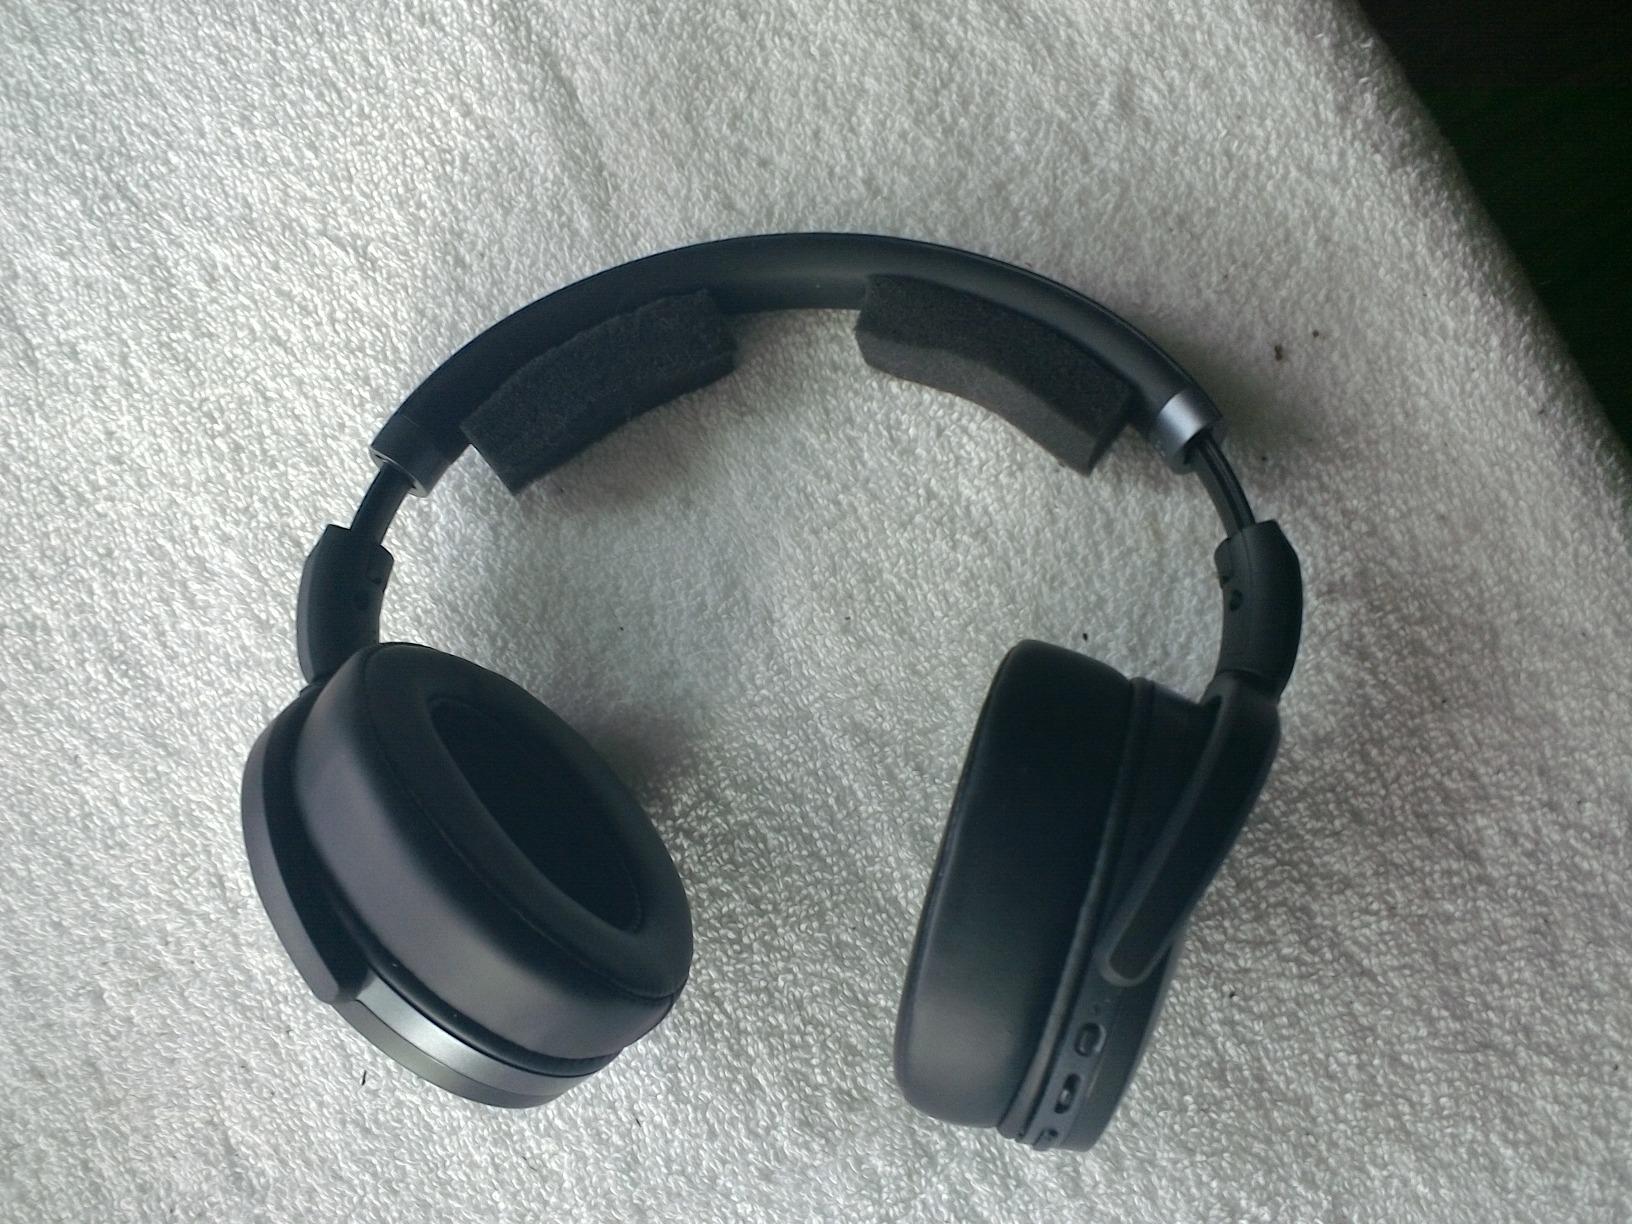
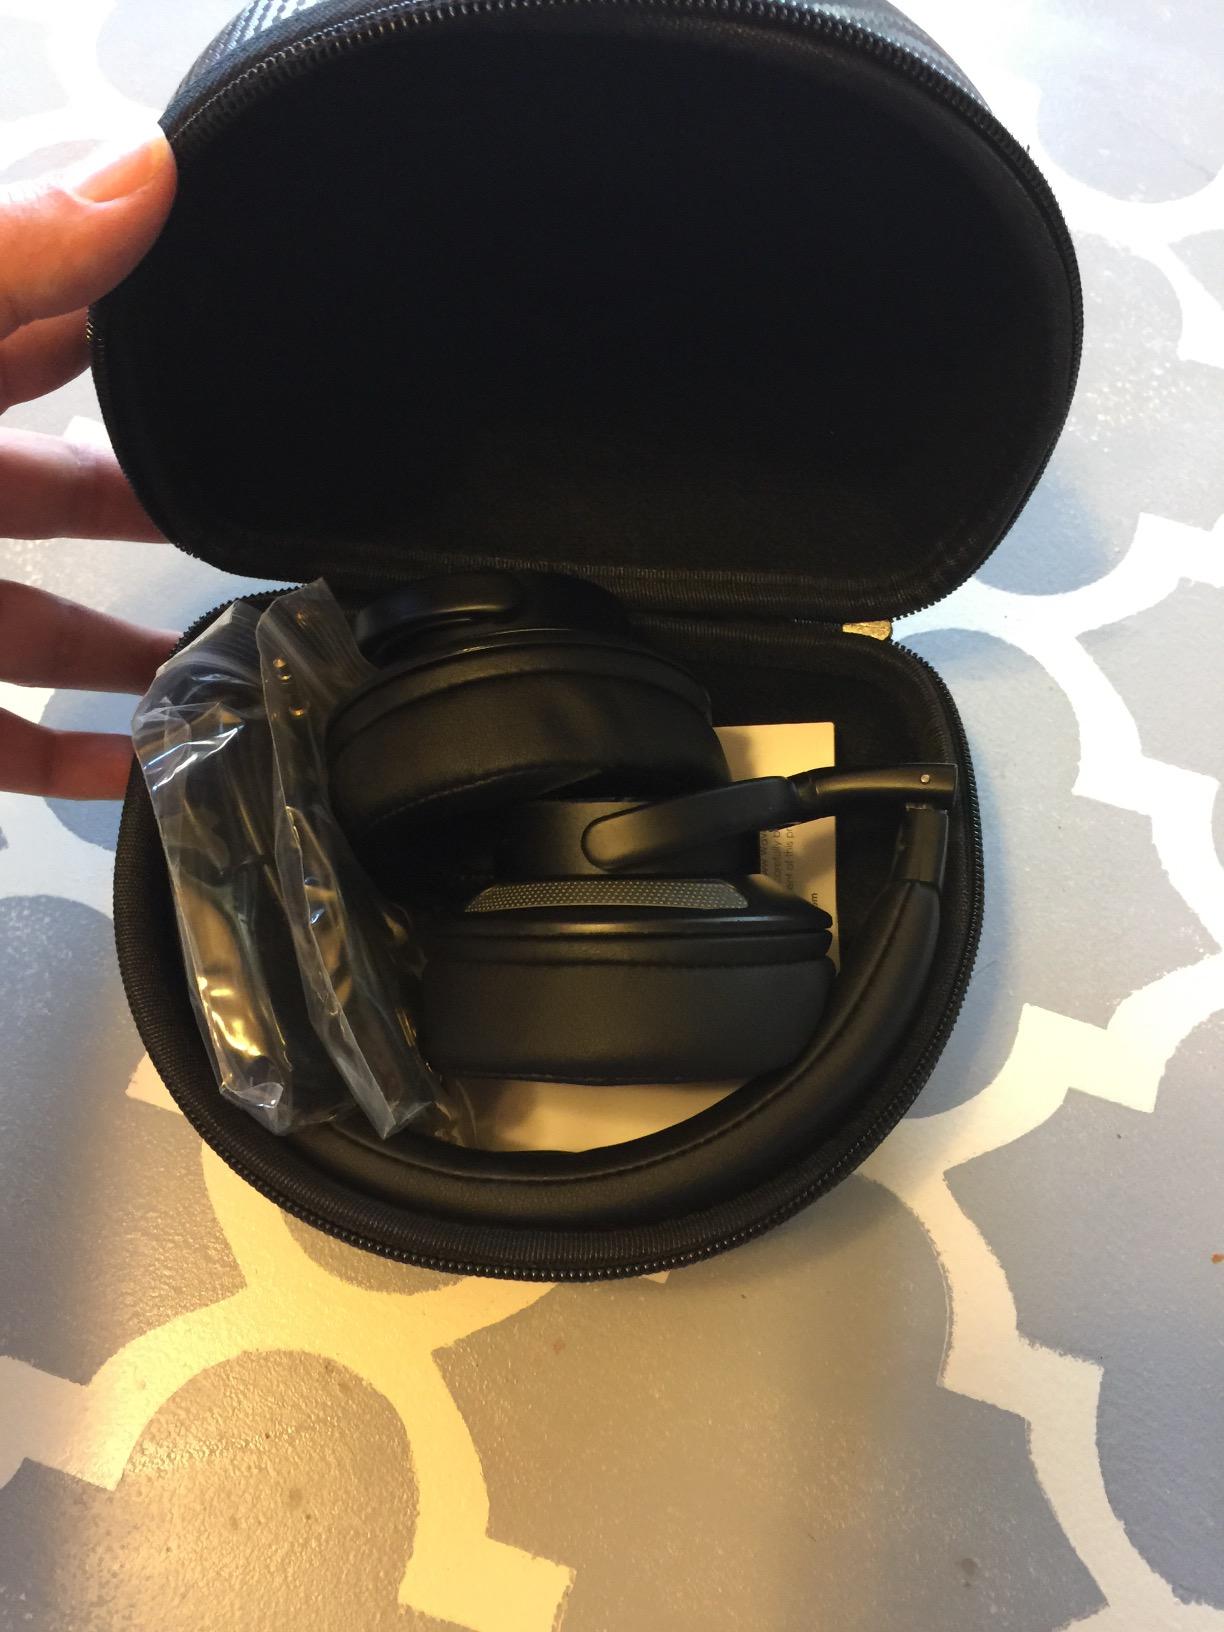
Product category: headphones
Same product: no